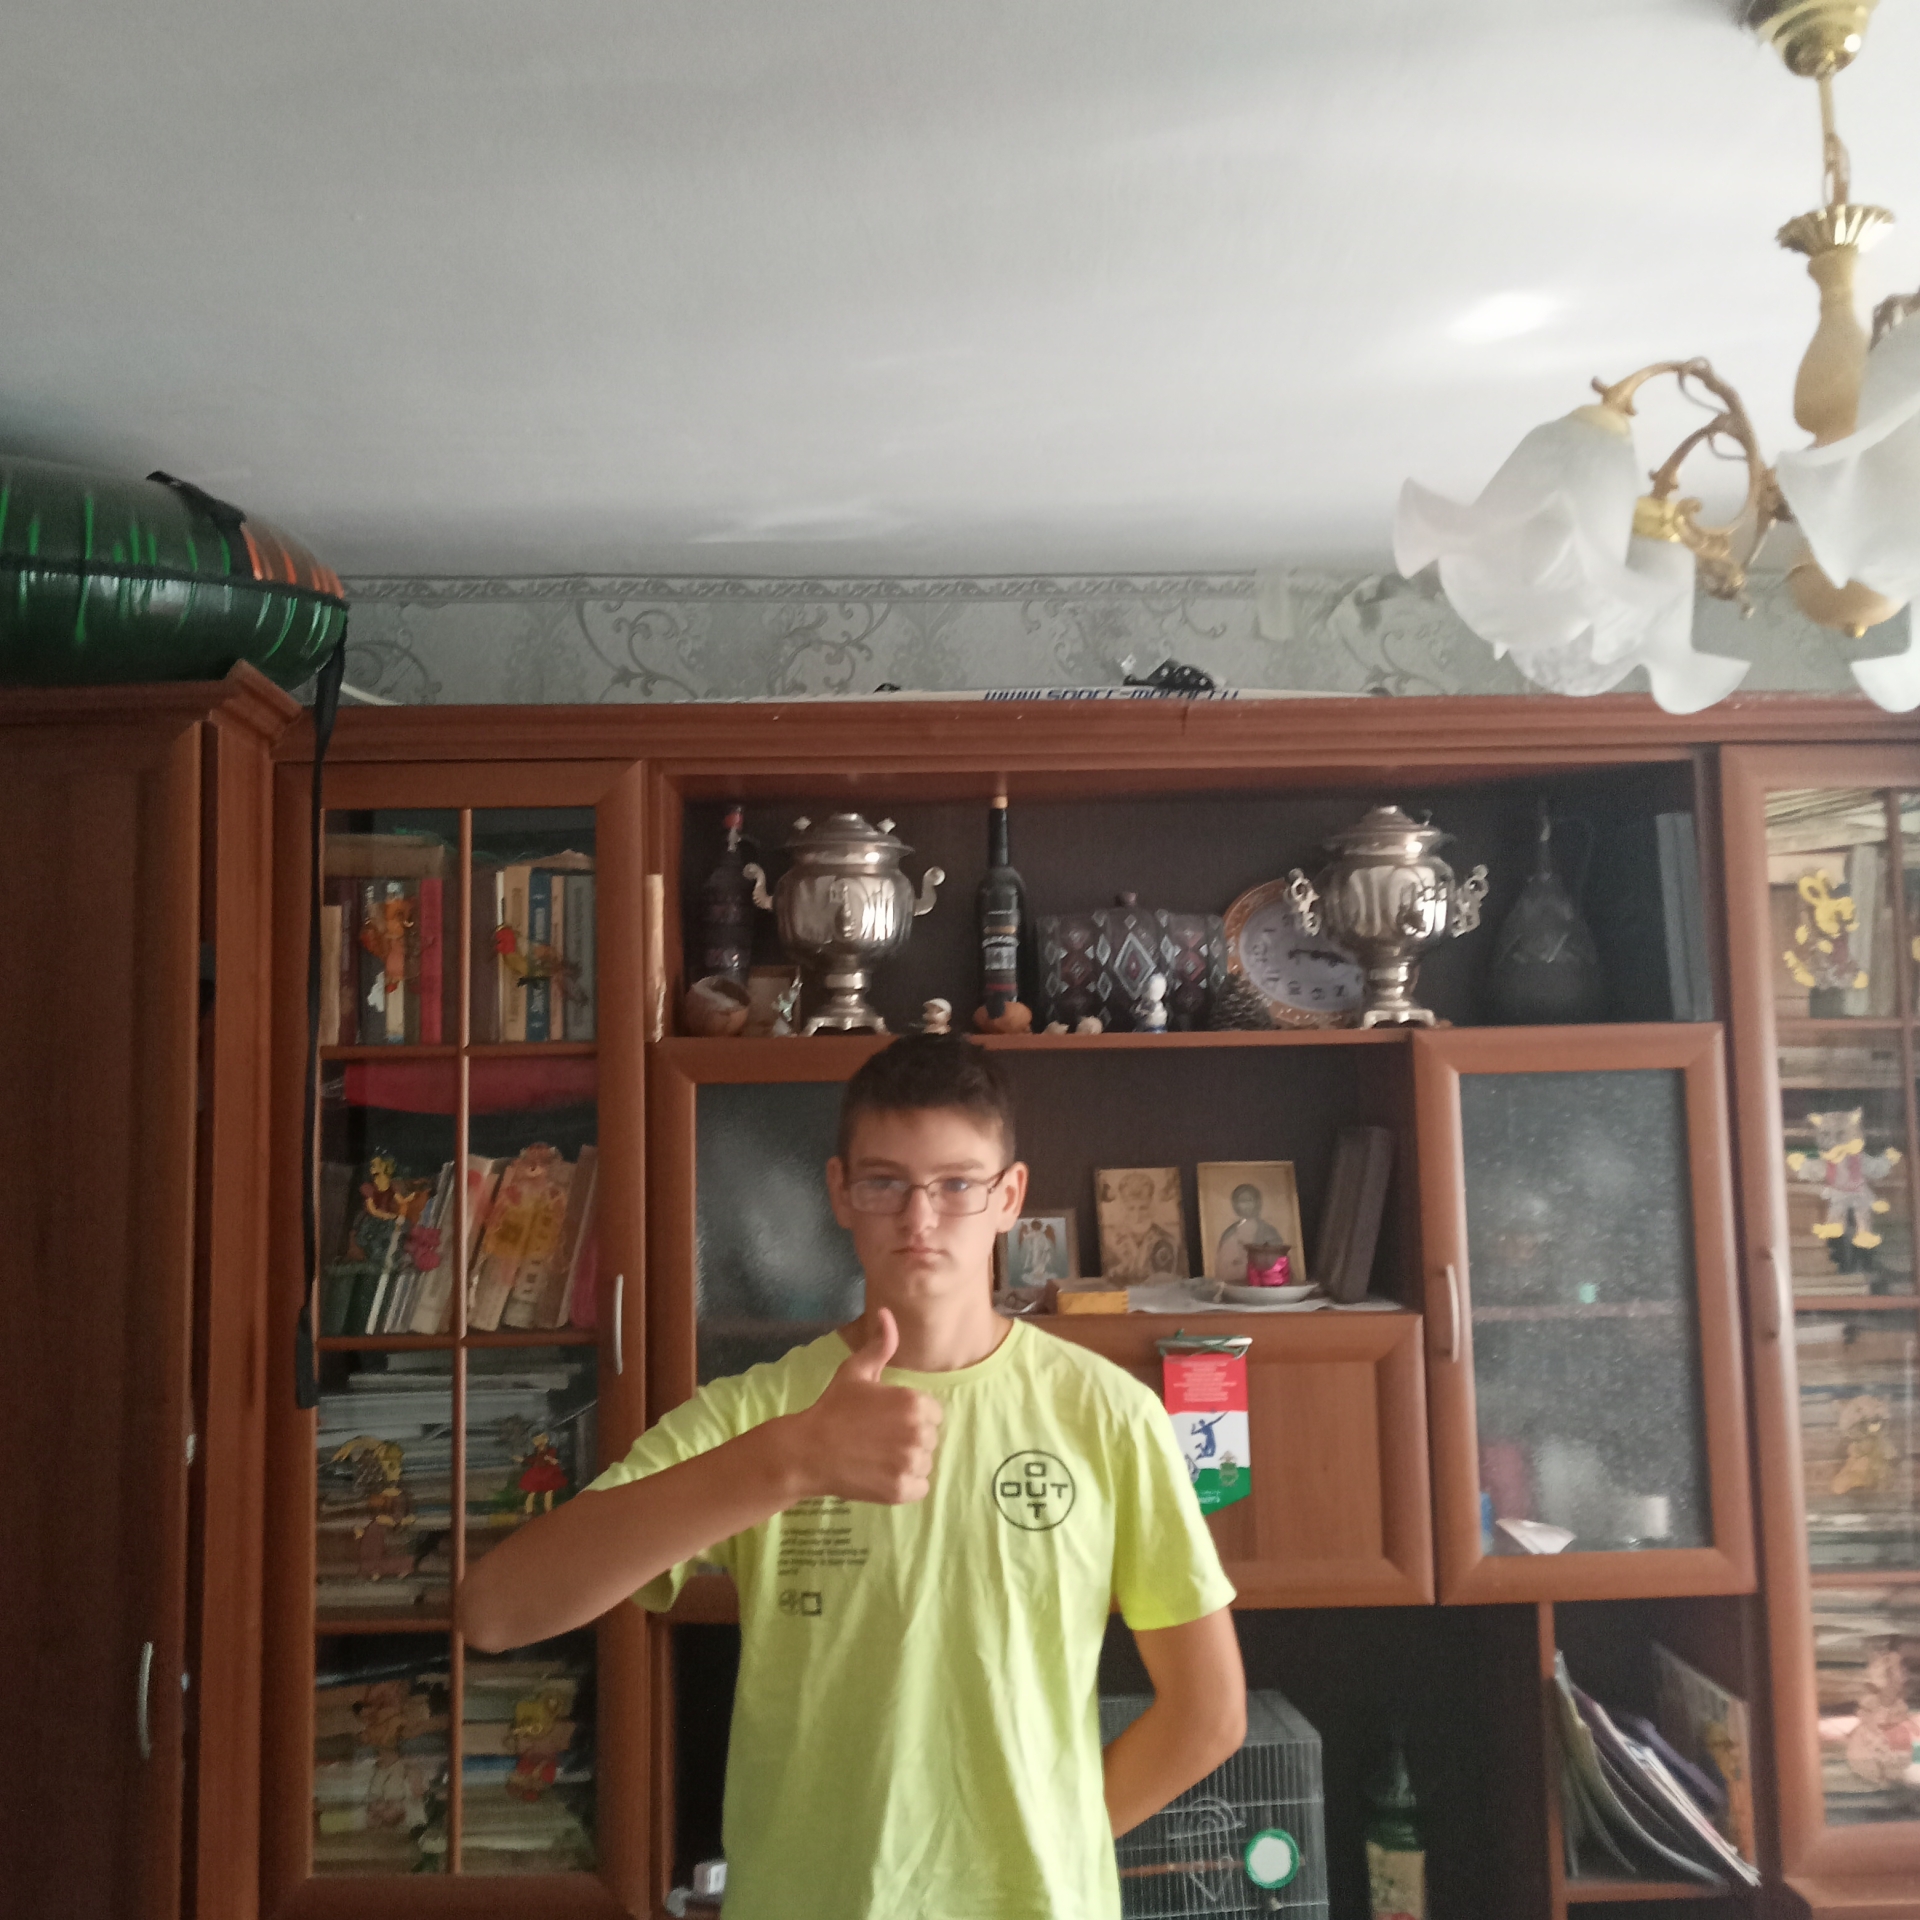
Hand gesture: like